Kavvayi Backwaters

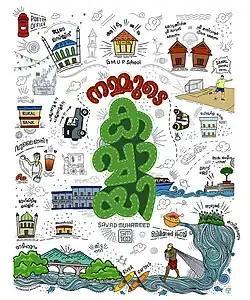
Doodle of Kavvayi_by Savad Muhammed

The Kavvayi Backwaters, located near Payyannur, are the third largest backwaters in Kerala and the largest one in north Kerala. Locally called as Kavvayi Kayal or the backwaters of Kavvayi, this lesser known lake of northern Kerala is fed by the River Kavvayi and its tributary streams: Kankol, Vannathichal, Kuppithodu, and Kuniyan. The Kavvayi Backwaters are named after the Kavvayi Islands close to Payyannur. Kavvayi used to be an inland port and a major administrative center during the past centuries and during British East India Company rule.